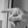
ASL letter: P